Satpula

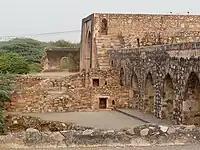
Gate Platforms and sluice arches

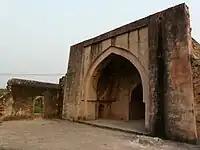
End pavilion

The Satpula across the stream was built as a gate controlled weir. The total length of the structure is . It has been constructed in stone masonry. The eleven bays of the weir controlled by sluice gates cover a total length of . These eleven bays consist of eleven water tunnels (sluices), each in length, in height, and in width. These are located at different levels, with seven main bays at the lowest level. The balance two additional bays on each bank, on the far east and west sides, are at a higher level. The control arrangements seen now are in the form of gate grooves to operate vertical slide gates. When built, wooden vertical sluice gates made of heavy boards of size in thickness, width, and more than in height, were operated by a rope and pulley arrangement to control flow of water; the wooden gates have since disintegrated but the gate groves are visible in each bay. The gates of the sluices were closed as a defensive measure against possible attack in the dry season when no storage remained in the dam. Each bay of the weir has an arched opening. On both banks of the weir identical towers (defensive bastions, projecting on the south and north sides) of diameter, but with octagonal shape chambers, are built, which once functioned as madrasa (Islamic school of learning). Hence, the Satpula is also known as "Madarsa". The second level sluice bays on both banks lead to arched corridors. The walls of the octagonal chambers have graceful decorations. The stream tapped by this weir, has been diverted now further east. The indication of the use of the sluices of the structure, either as a dam or for defense purposes, could be gauged from the platforms provided at the appropriate levels. Silt deposition in the storage area of the reservoir side at the southern end is also seen now.